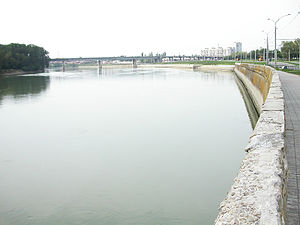
Kuban
Kuban ved Krasnodar
Kuban er en flod i det nordlige Kaukasus i Rusland. Den løber gennem republikken Republikken Karatjajevo-Tjerkessien, Stavropol kraj, Krasnodar kraj og Republikken Adygeja.